Sacachispas Fútbol Club

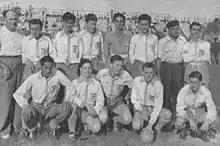
The Sacachispas team that won the Primera D championship in 1954

The first stadium was built in Lacarra and Corrales Avenue. The club set an official date of foundation on October 17, 1948, as a tribute to Perón's intercession. Sacachispas affiliated to the Argentine Football Association in 1954, winning the Primera D tournament in its debut season. Nevertheless, Sacachispas has never reached the Primera División.